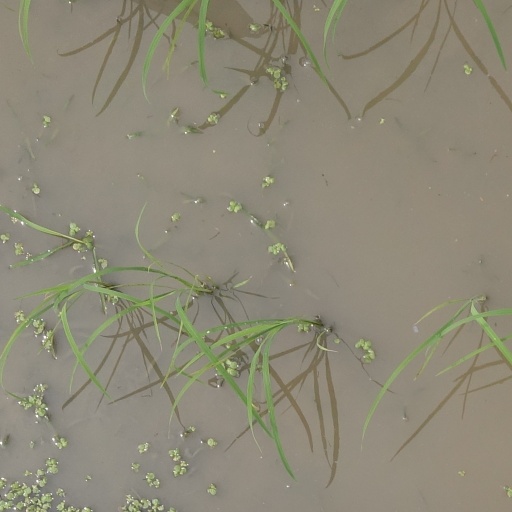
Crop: rice